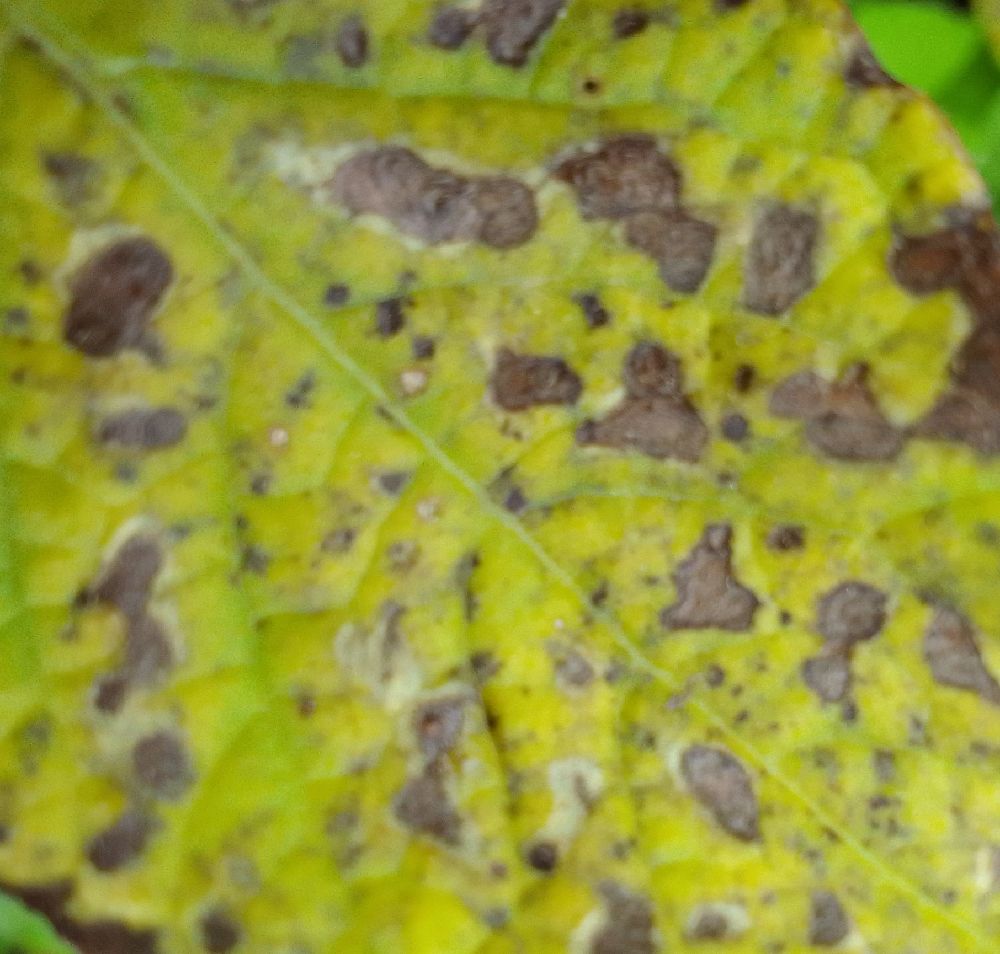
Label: Early blight